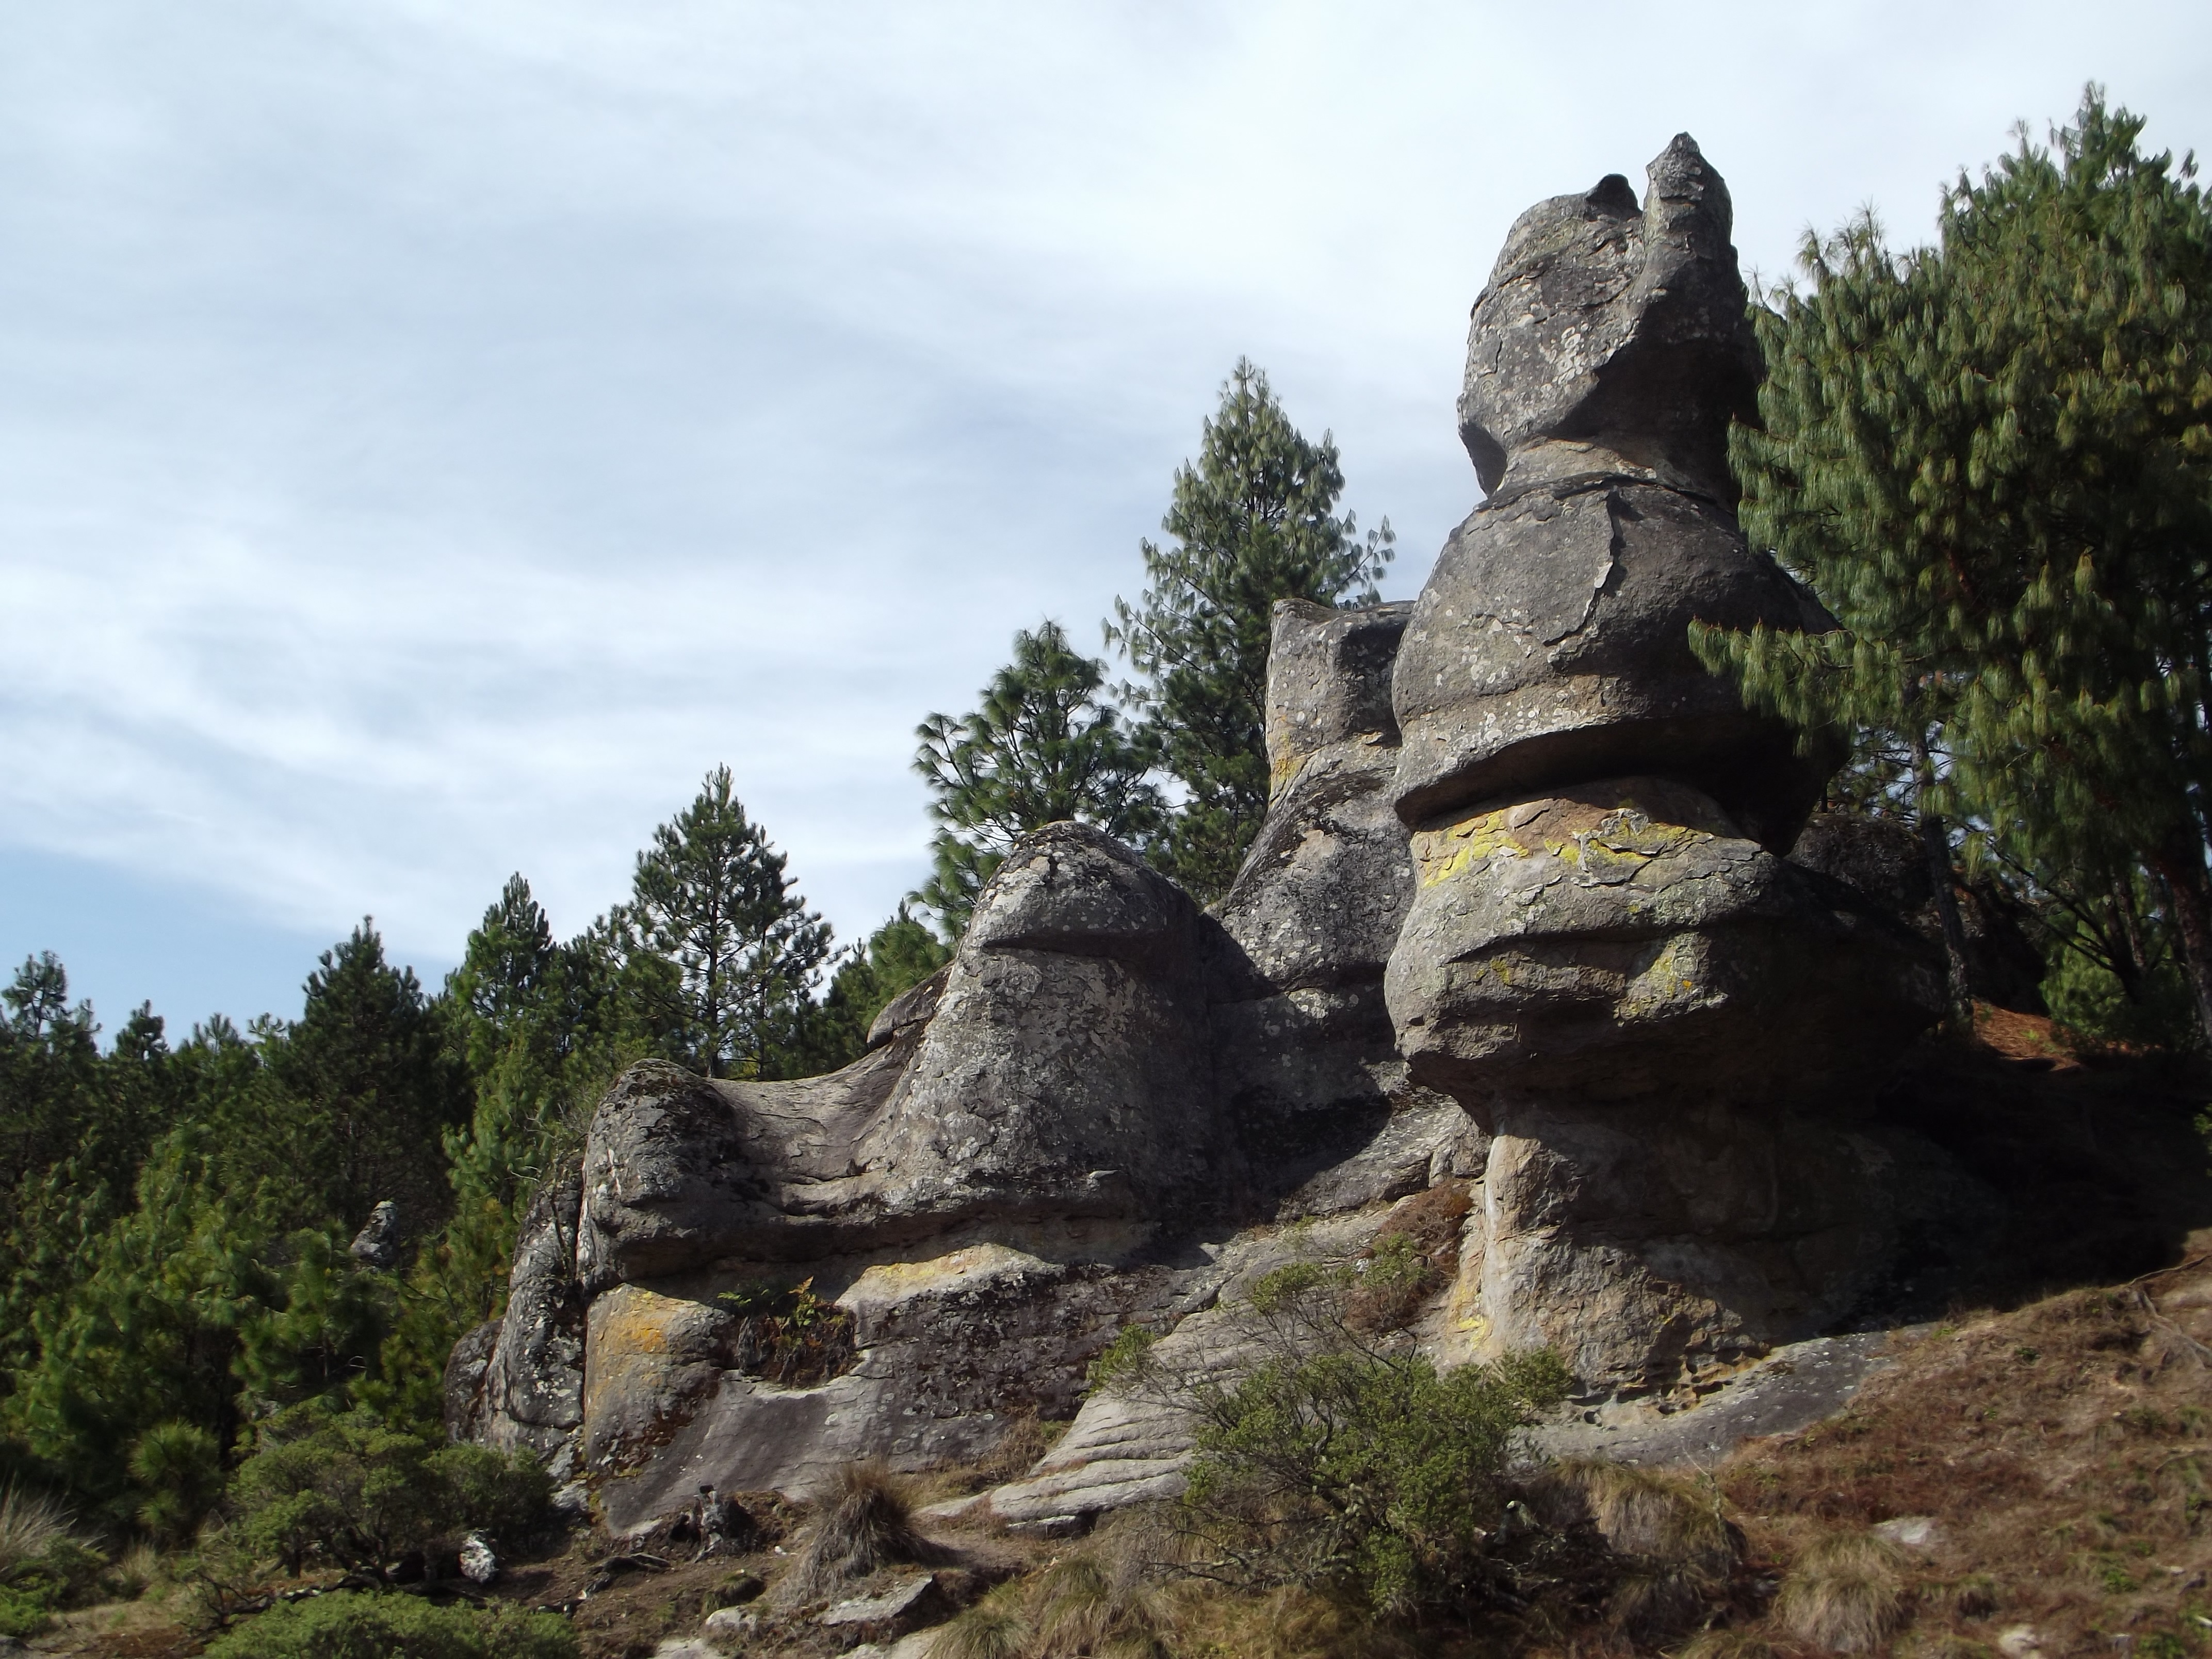
tree, rock, wilderness, mountain, architecture, people, travel, park, tourism, terrain, material, places, geology, mexico, ruins, culture, pena, puebla, zacatl n, stones top